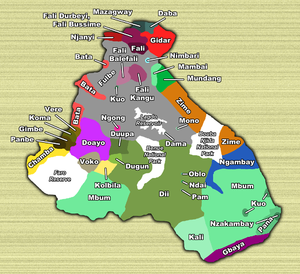
La Région du Nord est l'une des dix régions du Cameroun, située dans le nord du pays. Son chef-lieu est Garoua.